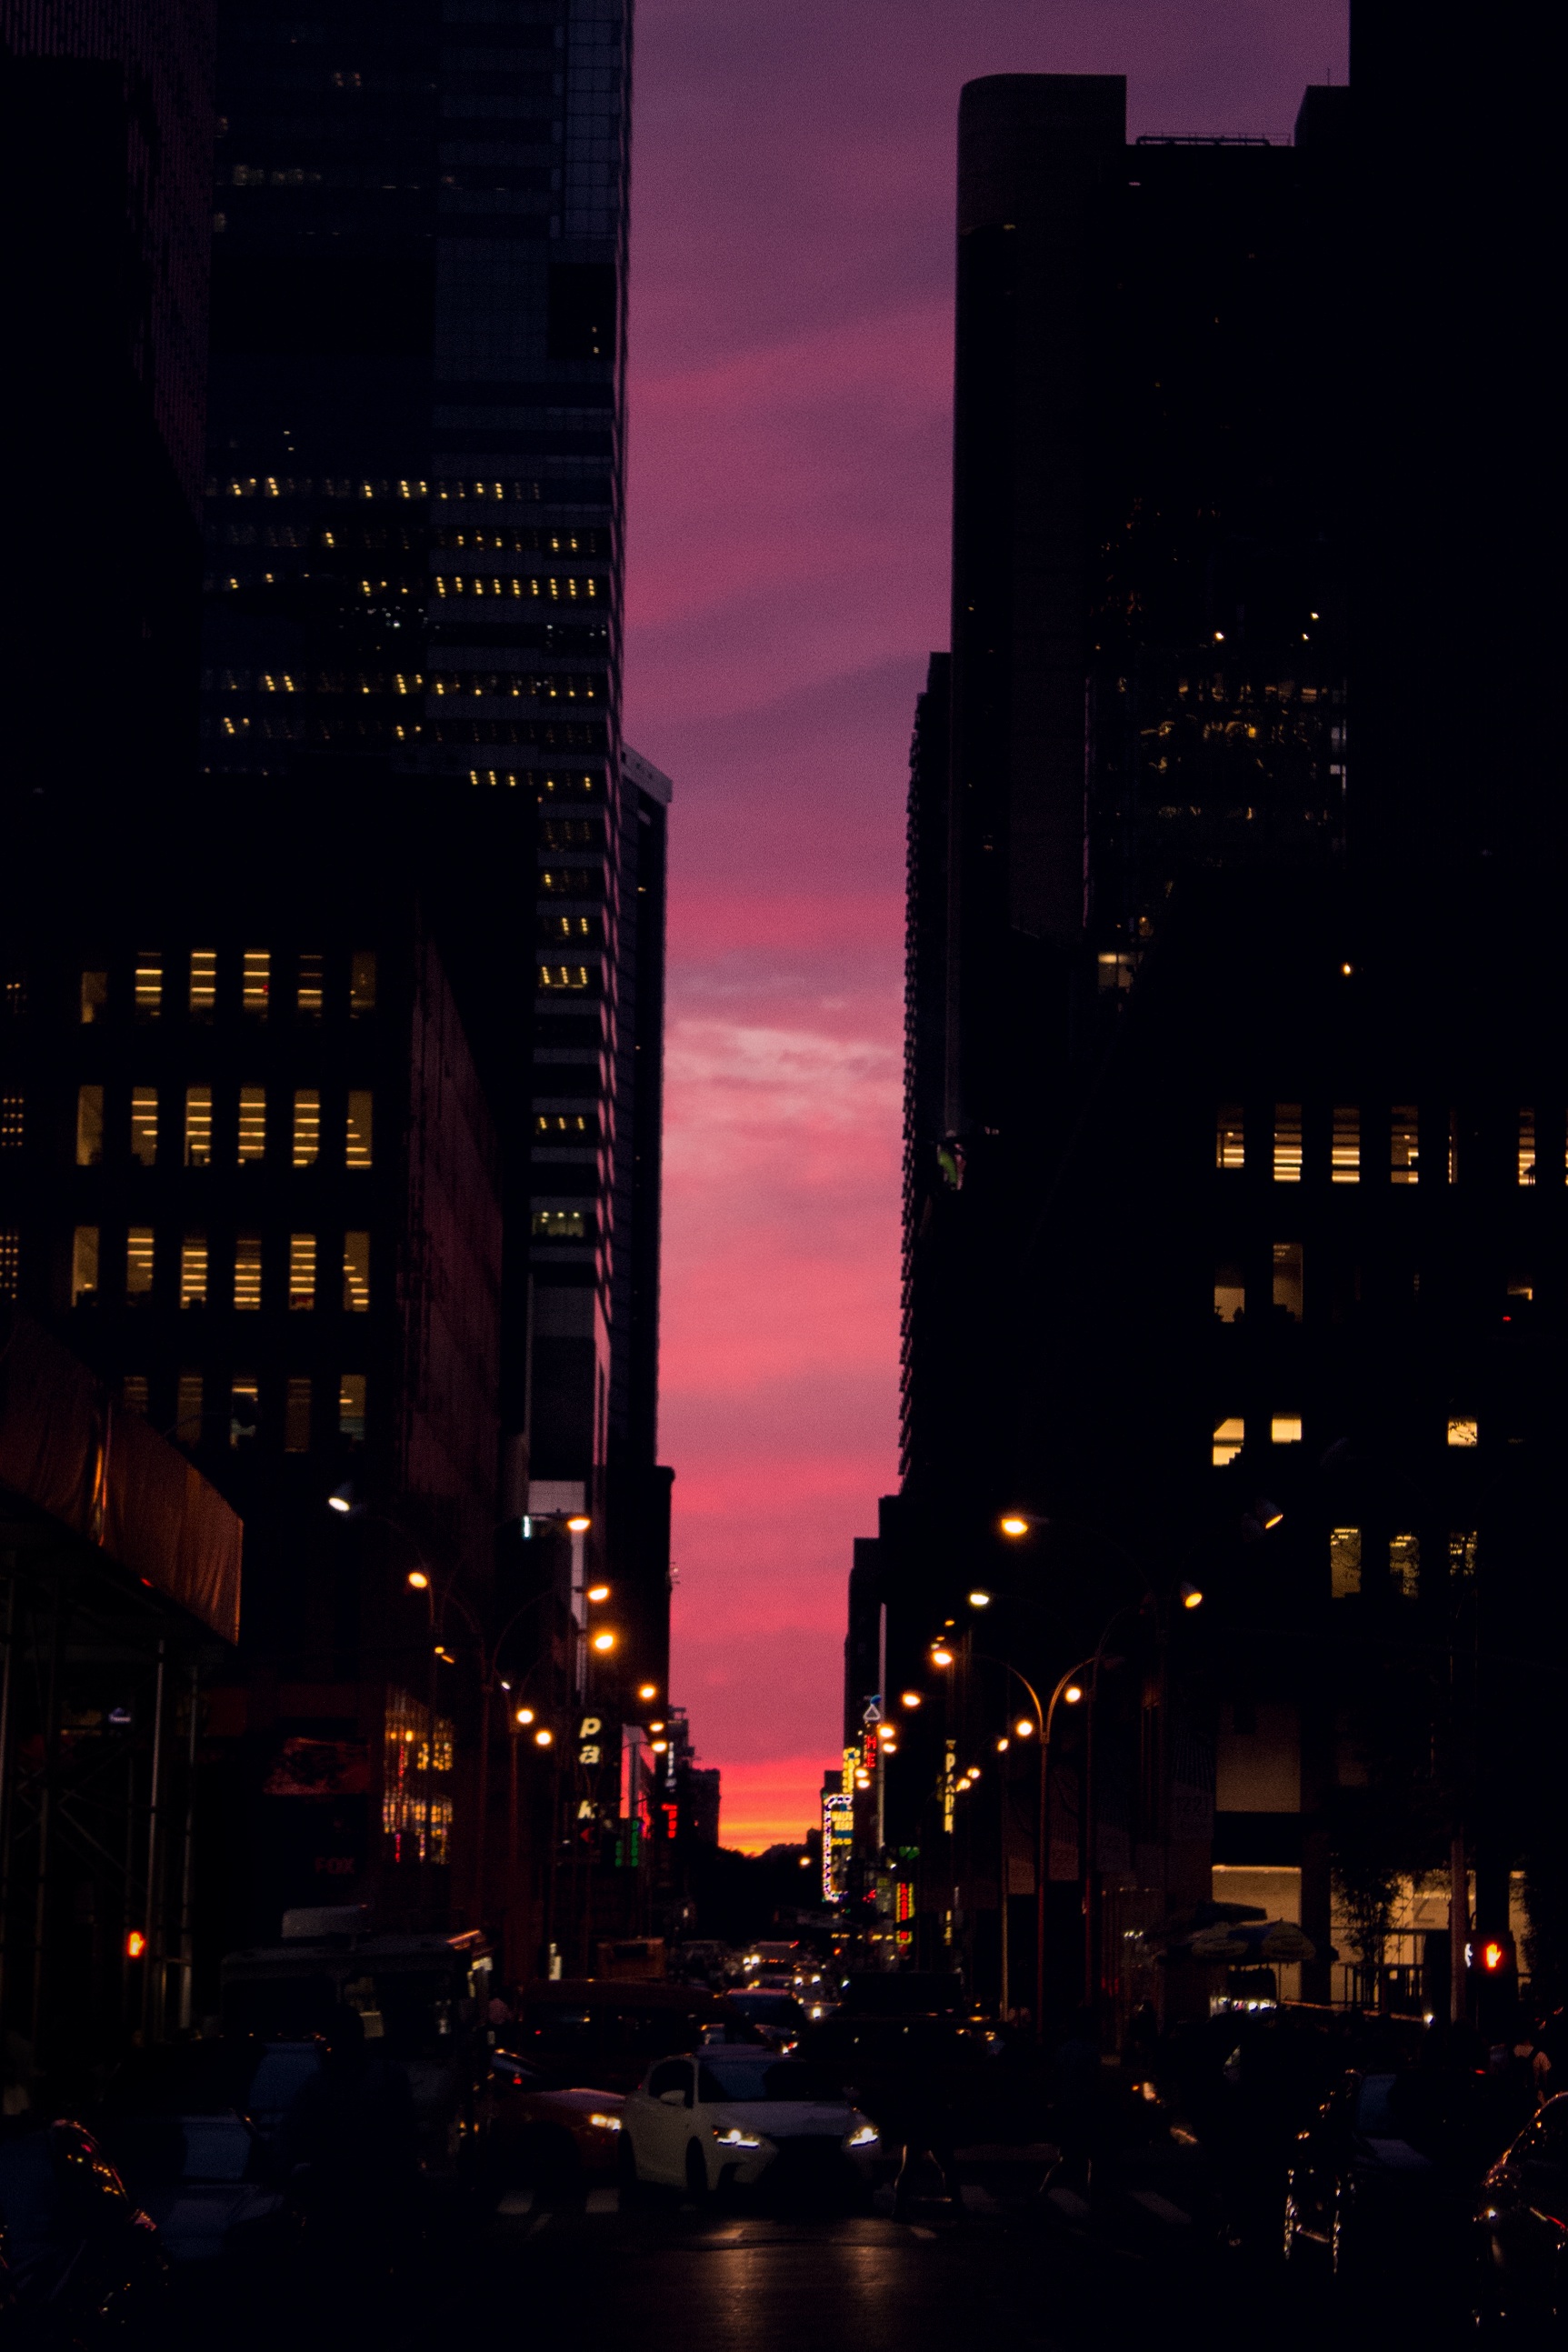
light, sunset, skyline, night, dawn, city, skyscraper, cityscape, downtown, dusk, evening, darkness, metropolis, urban area, human settlement, metropolitan area